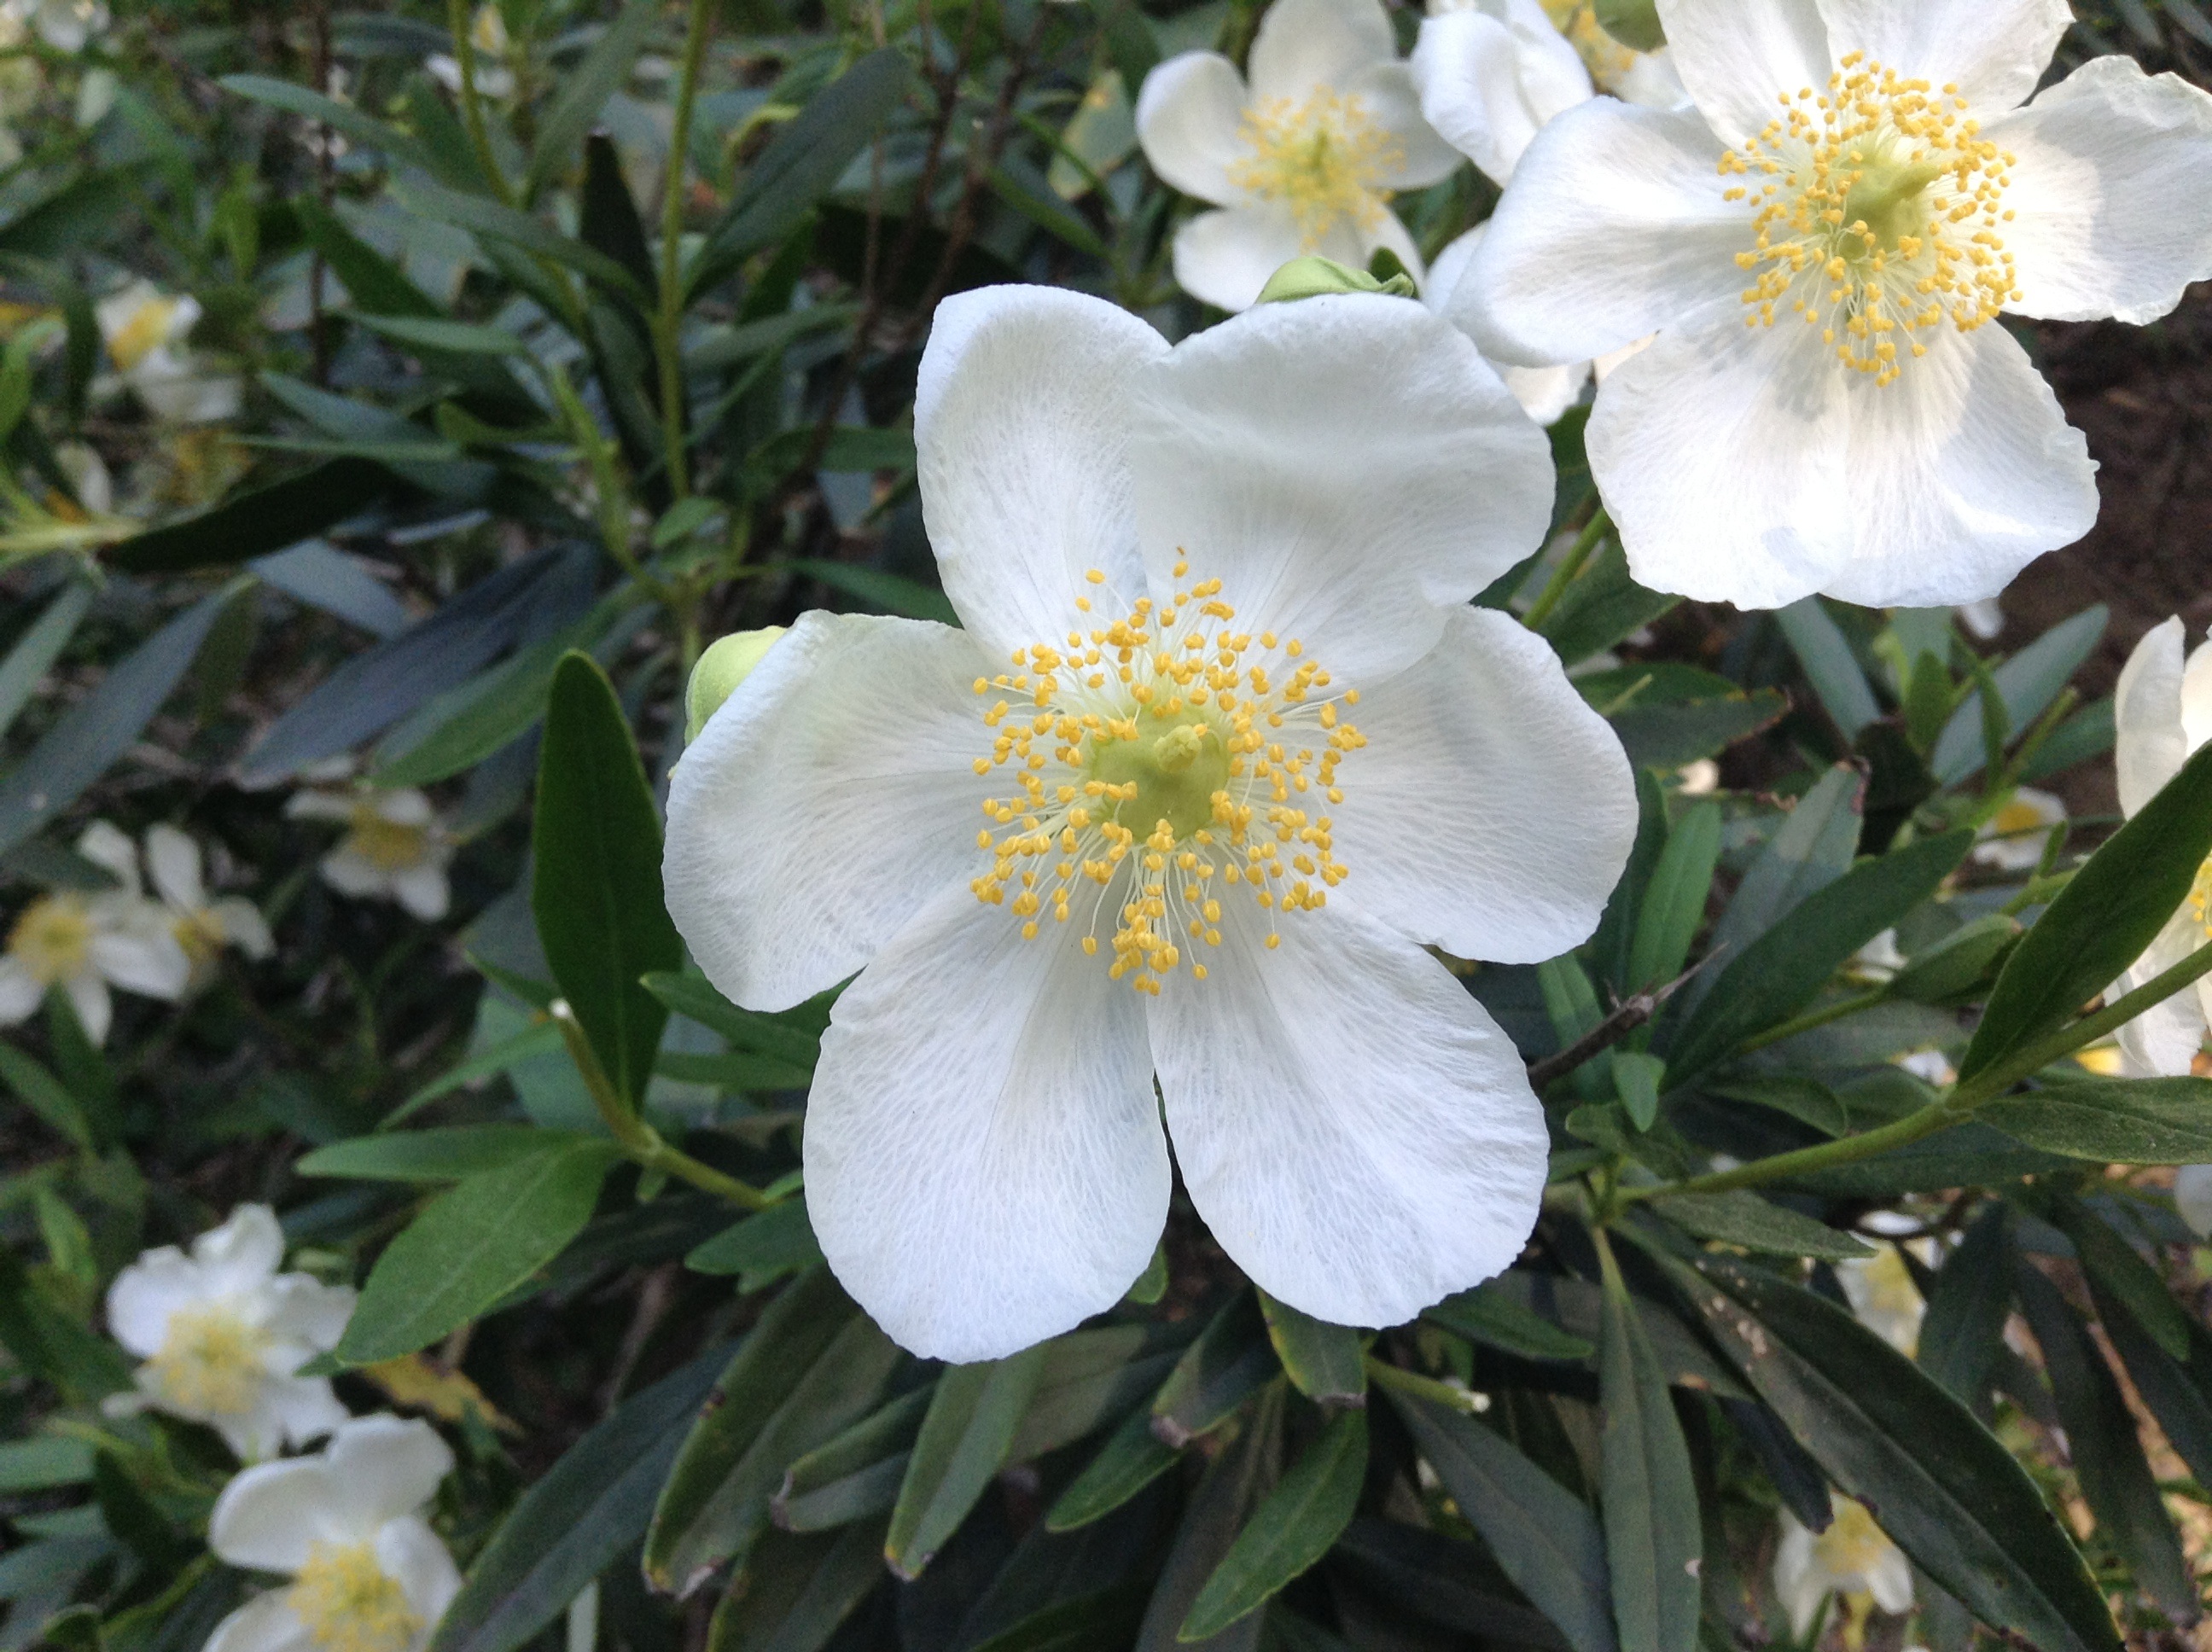
nature, blossom, plant, flower, petal, spring, botany, garden, flora, petals, peony, white flowers, flowering plant, burnet rose, land plant